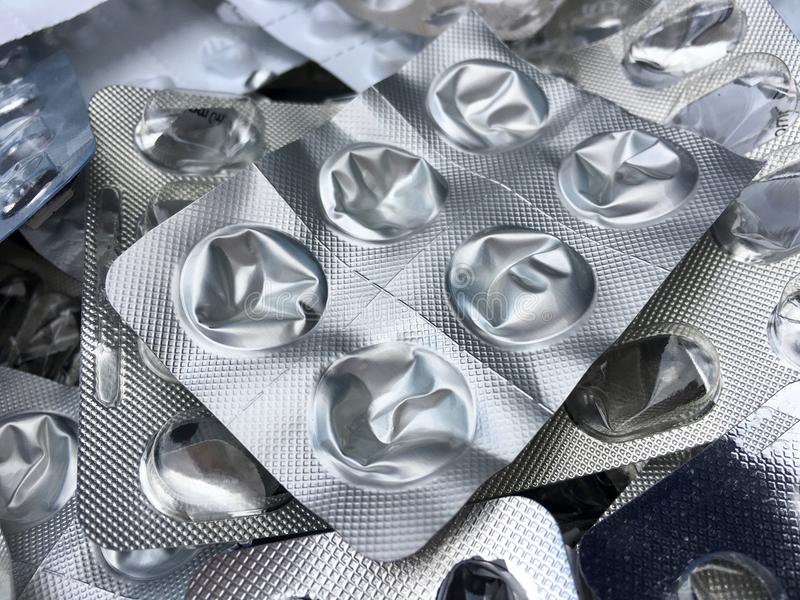
Label: plastic